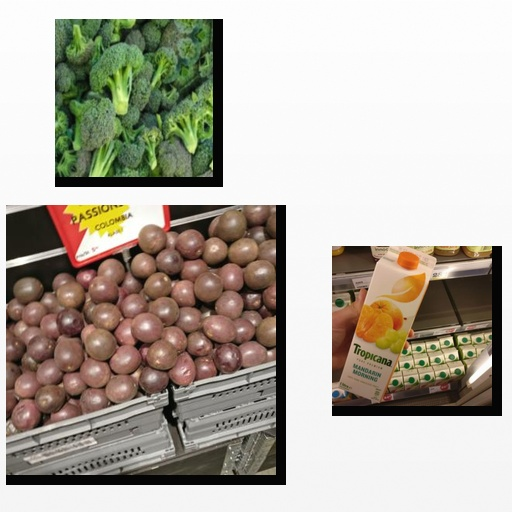
Food items: mandarin_juice, passion_fruit, broccoli